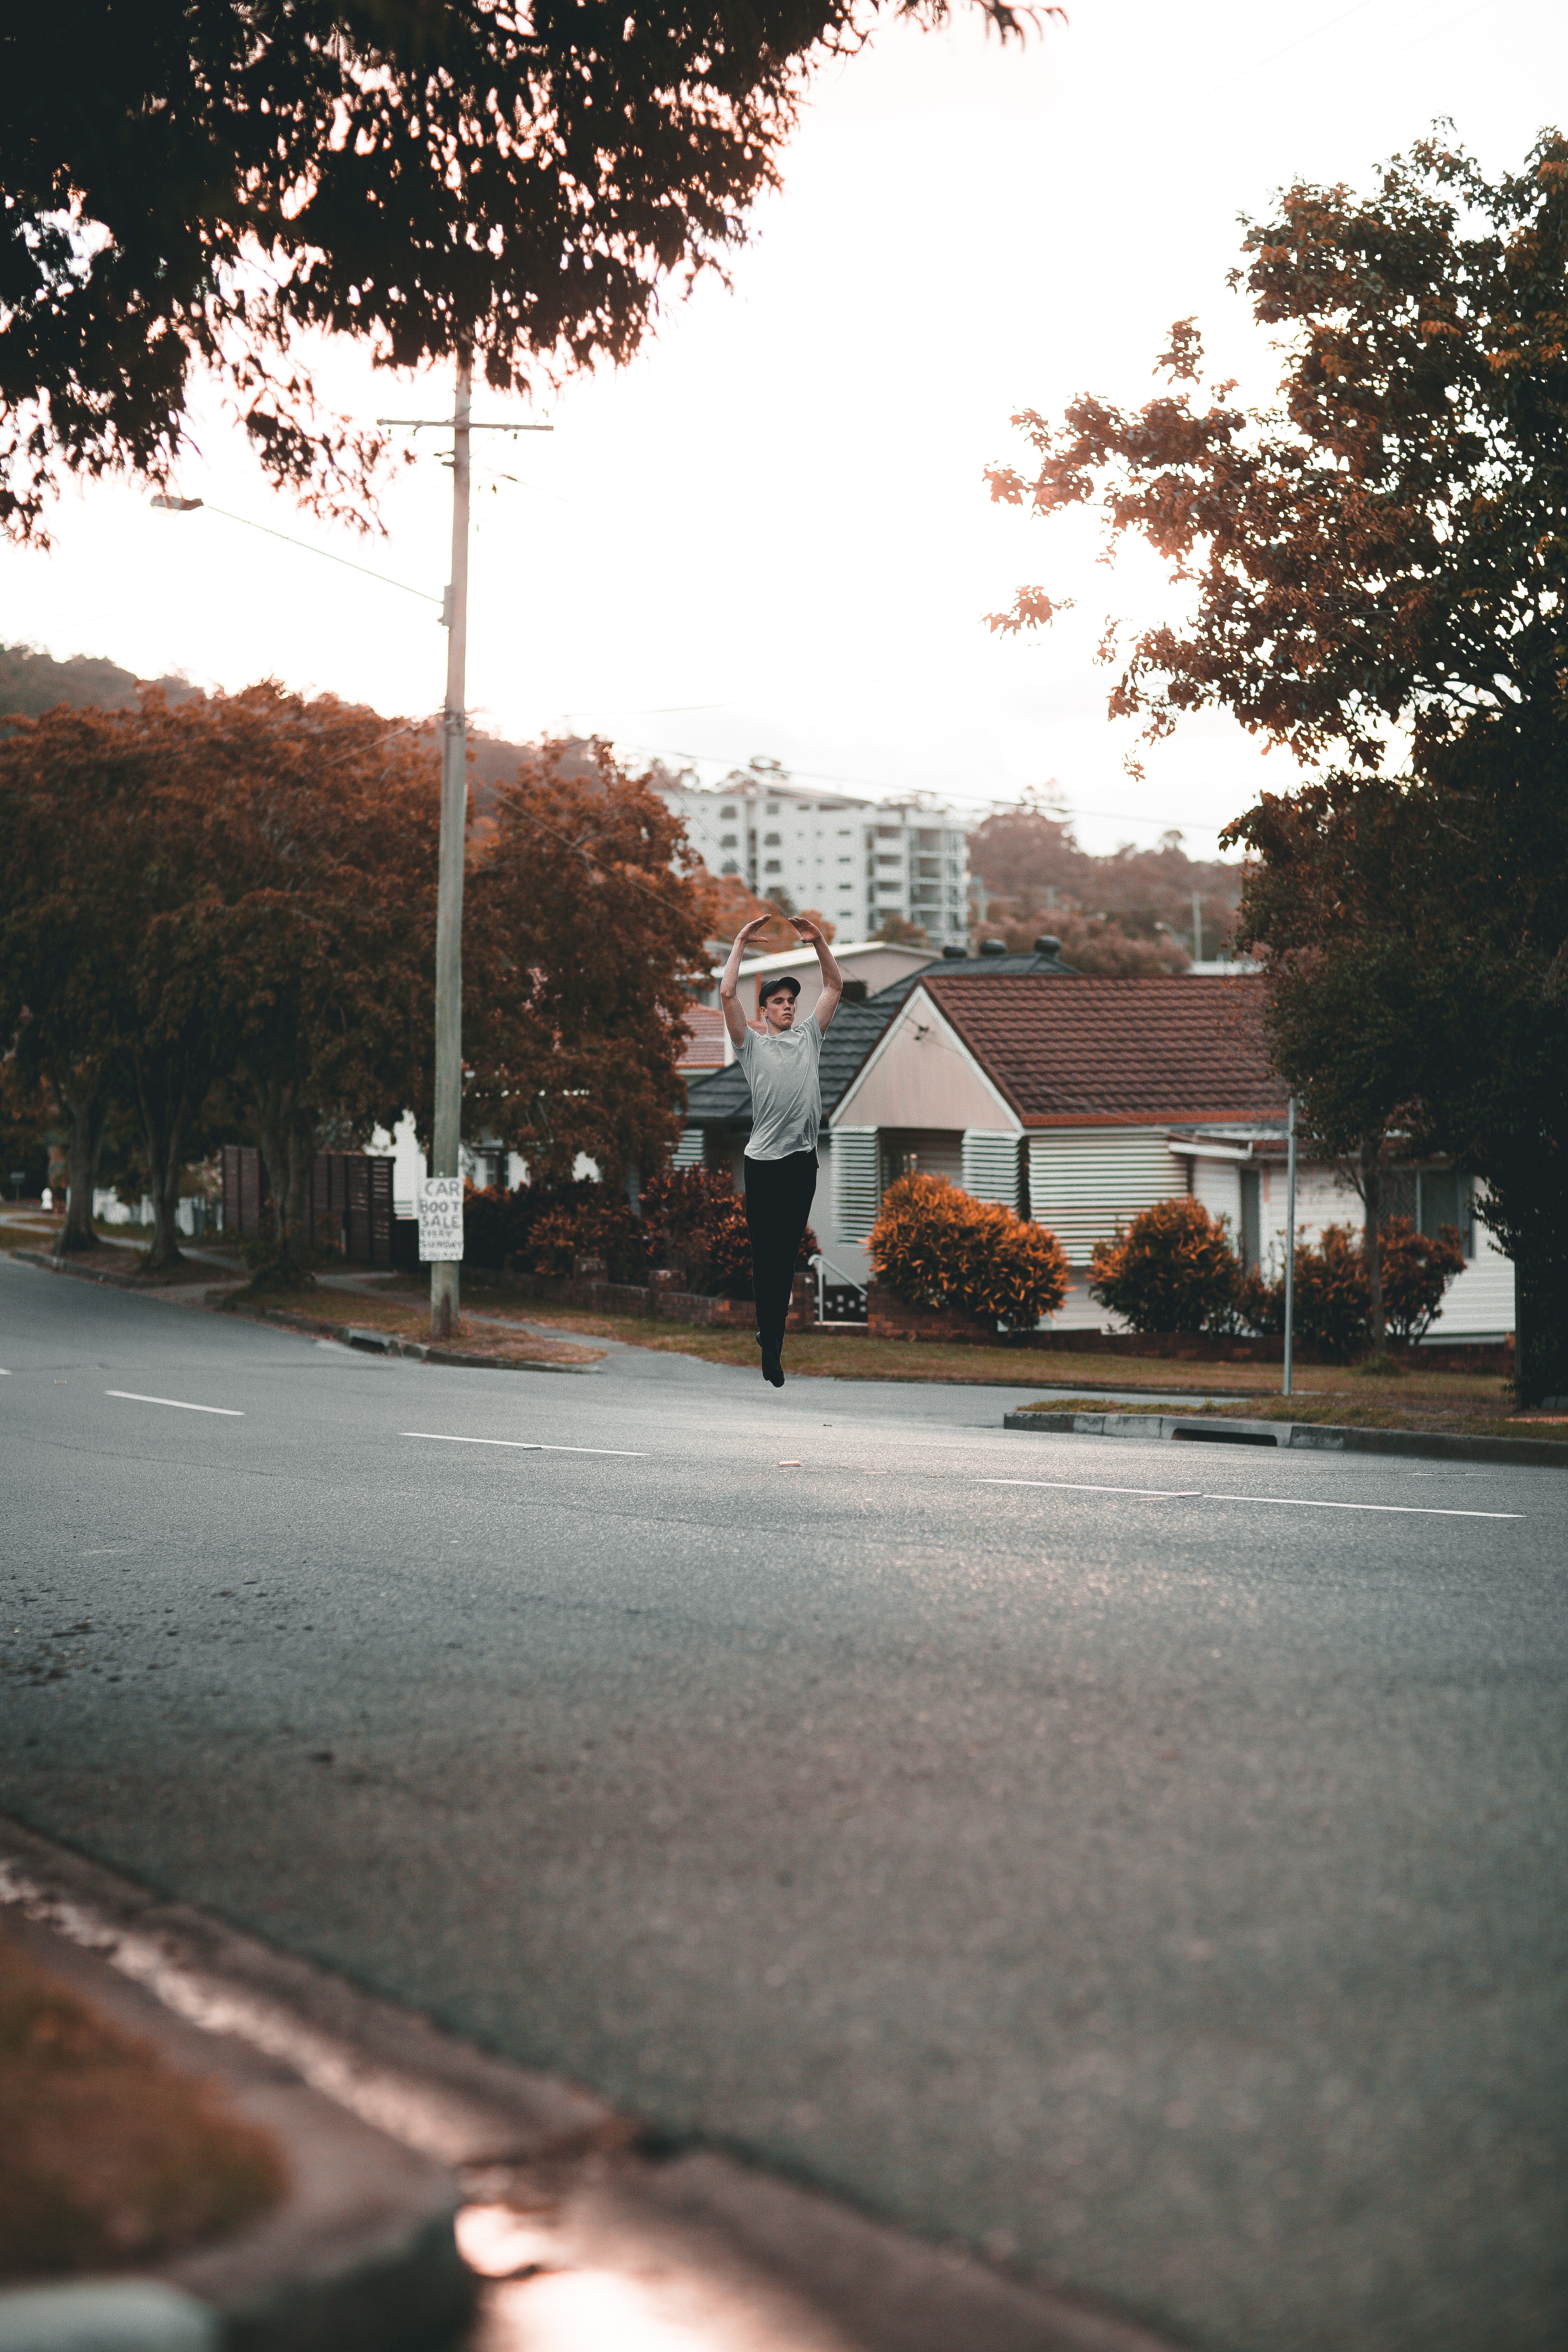
tree, cloud, plant, sky, road, street, car, house, sunlight, morning, sidewalk, town, city, asphalt, recreation, suburb, evening, street light, lane, public space, infrastructure, neighbourhood, road surface, urban area, residential area, woody plant